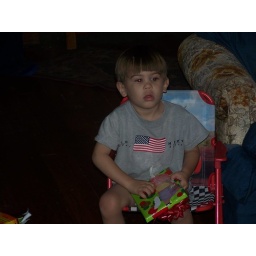
Bryton opening a present while sitting in his new Cars chair Oma found him.